World Trade Center (2001–present)

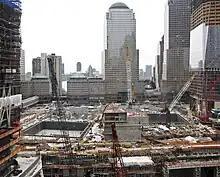
Rebuilding progress in April 2011, looking west from the transportation hub's site

On , 2007, the Port Authority announced that JPMorgan Chase would build 5 WTC, a 42-story building that was occupied by the Deutsche Bank Building at the time. Kohn Pedersen Fox was selected as the architect for the building. Four renowned architects—including Spanish architect Santiago Calatrava, who designed the transit hub; One WTC designer David Childs of Skidmore, Owings and Merrill; and the British architect Norman Foster of Foster and Partners, who designed Tower Two and masterminded the diamond design—would greatly enhance the street-level atmosphere of the rebuilt site. However, JPMorgan's March 2008 acquisition of Bear Stearns caused construction on 5 WTC to stagnate, as the company changed its plans and relocated its headquarters to 383 Madison Avenue.